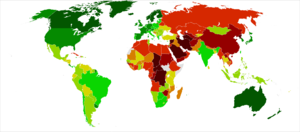
Carte de l’indice de démocratie de The Economist de 2014. Les pays représentés en vert sont les pays les plus démocratiques. Démocraties: